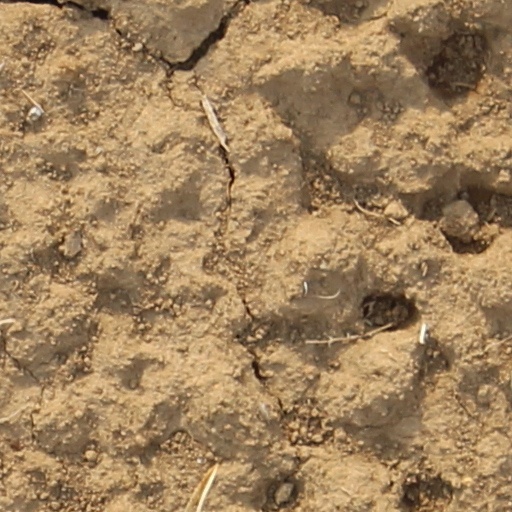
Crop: wheat